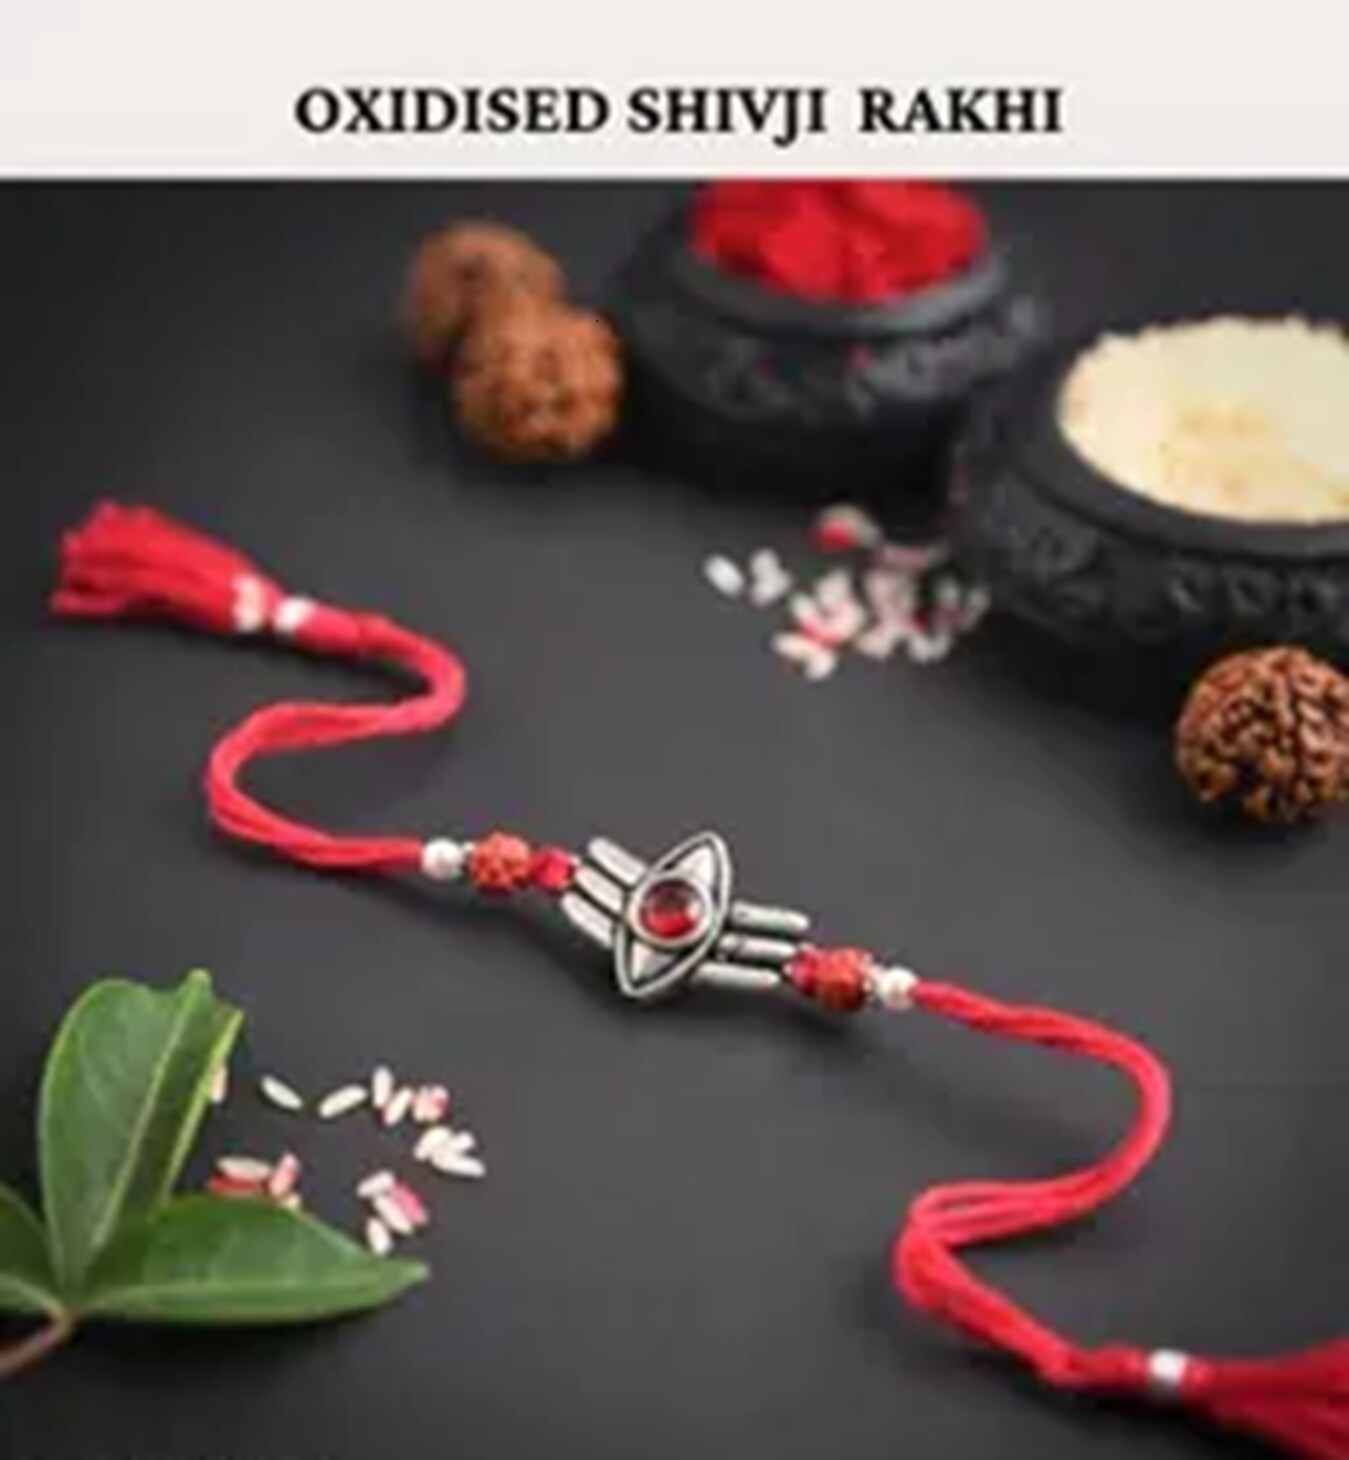
 Sajshrungar Jewellery offers Special Silver Oxidised Rakhi For Boys, Men, Bhaiyya, Bhabhi, Women & Girls. (Pack Of1)
Type: Rakhis
Brand: SAJSHRUNGAR JEWELLERY
Price: Rs. 230
 Sajshrungar Jewellery offers this beautiful Silver Oxidised Plated Rakhi For Boys, Men, Bhaiyya, Bhabhi, women & Girls. It is crafted from superior quality Threads, metal, materials and ensures high durability. It can style with any type of your Jewellery. This Rakhi set is unique in design and long lasting. This Jewellery Ideal For Rakhi, Rakshabandhan Festivals. Best option for Gift at Rakhi, Rakshabandhan from Sister, Bhabhi to Brother, brother-in-law, Mama, Kaka, Uncle, Father, Grandfather, Friends, on occasion of Rakhi, Rakshabandhan.
Features: Rakhi symbolizes the spirit of Menhood, friendship and the heart achingly beautiful relationship between a Brother and sister.This Rakhi being traditionally designed and handcrafted, fine design, pattern and color tone may vary slightly from that shown in
Included: 1-Rakhi